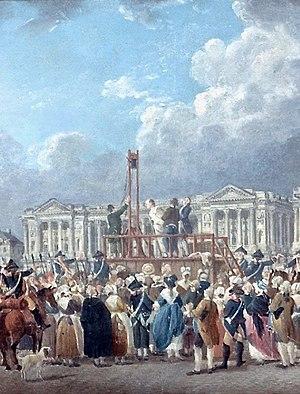
Pierre-Antoine Demachy (1723 - 1807)